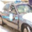
Label: automobile